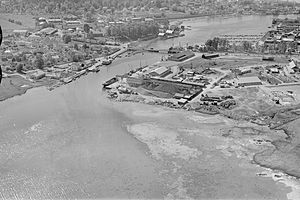
Kanalen (Tønsberg)
Udsigt over Kanalen, ca. 1955
Udsigt over Kanalen, ca. 1955
Kanalen i Tønsberg, også kendt som Stenskanalen er et lille, smalt Stræde som skiller fastlandet i Tønsberg med øen Nøtterøy i Vestfold og Telemark fylke i Norge. Over Kanalen går det to klapbroer: Kanalbroen og Kaldnes bro.